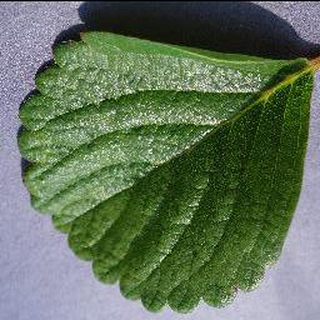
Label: healthy_strawberry